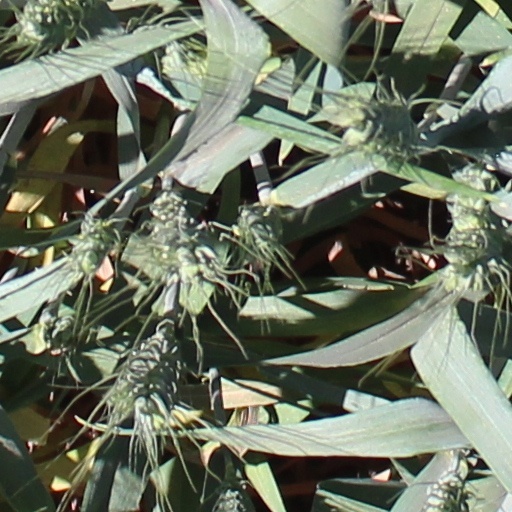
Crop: wheat